This Christmas (John Travolta and Olivia Newton-John album)

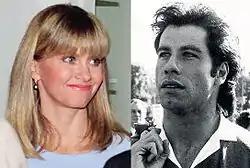
Newton-John and Travolta.

Travolta and Newton-John made several promotional appearances to promote "This Christmas" in the album release month. They answered questions from fans on the Google Play (4 December) and also were interviewed on "Extra" (4 December), "The Ellen DeGeneres Show" (5 December), Australia's "Today" (5 December), "Rove LA" (6 December) and "Live! with Kelly and Michael" (19 December) about the album creation and the "Grease" phenomenon.